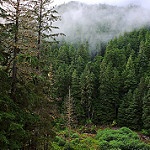
Label: forest